Capture of Damascus (1918)

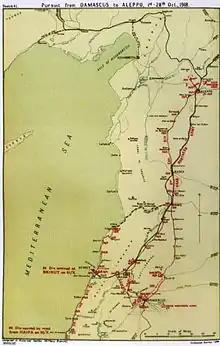
Falls Sketch Map 41 Pursuit from Damascus to Aleppo 1 to 28 October. Australian Mounted Division advance to Homs 29 October to 1 November not shown

Medical service personnel became ill at a higher rate than cases from the combat units and no reinforcements were arriving. The loss of administrative officers was crippling. The 4th Cavalry Division receiving station was unable to move for eight days owing to illness; only two motor ambulances had drivers. Many doctors became ill during the period including corps staff members. This included the DDMS, Colonel Rupert Downes. Of the 99 medical officers in the three mounted divisions of the Desert Mounted Corps, 23 were sick and the DDMS of the corps was ill from 6 October; DMS, EEF had no officer available to replace him. He, along with the ADMS and DADMS Australian Mounted Division, did what they could from their beds; the ADMS 5th Cavalry Division remained well but was with his division advancing towards Aleppo.